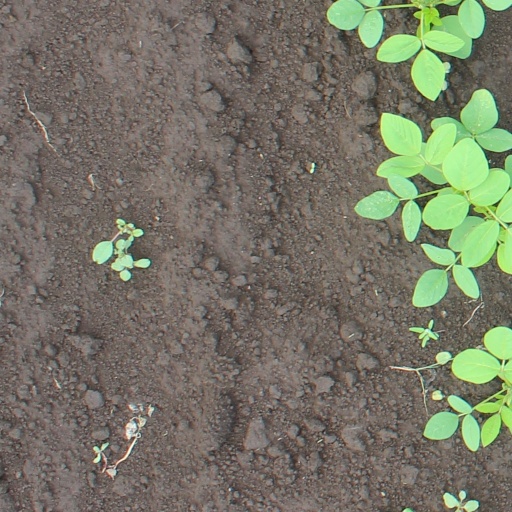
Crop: soybean